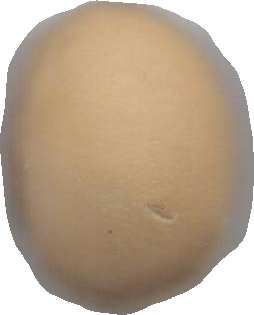
Variety: Grobogan